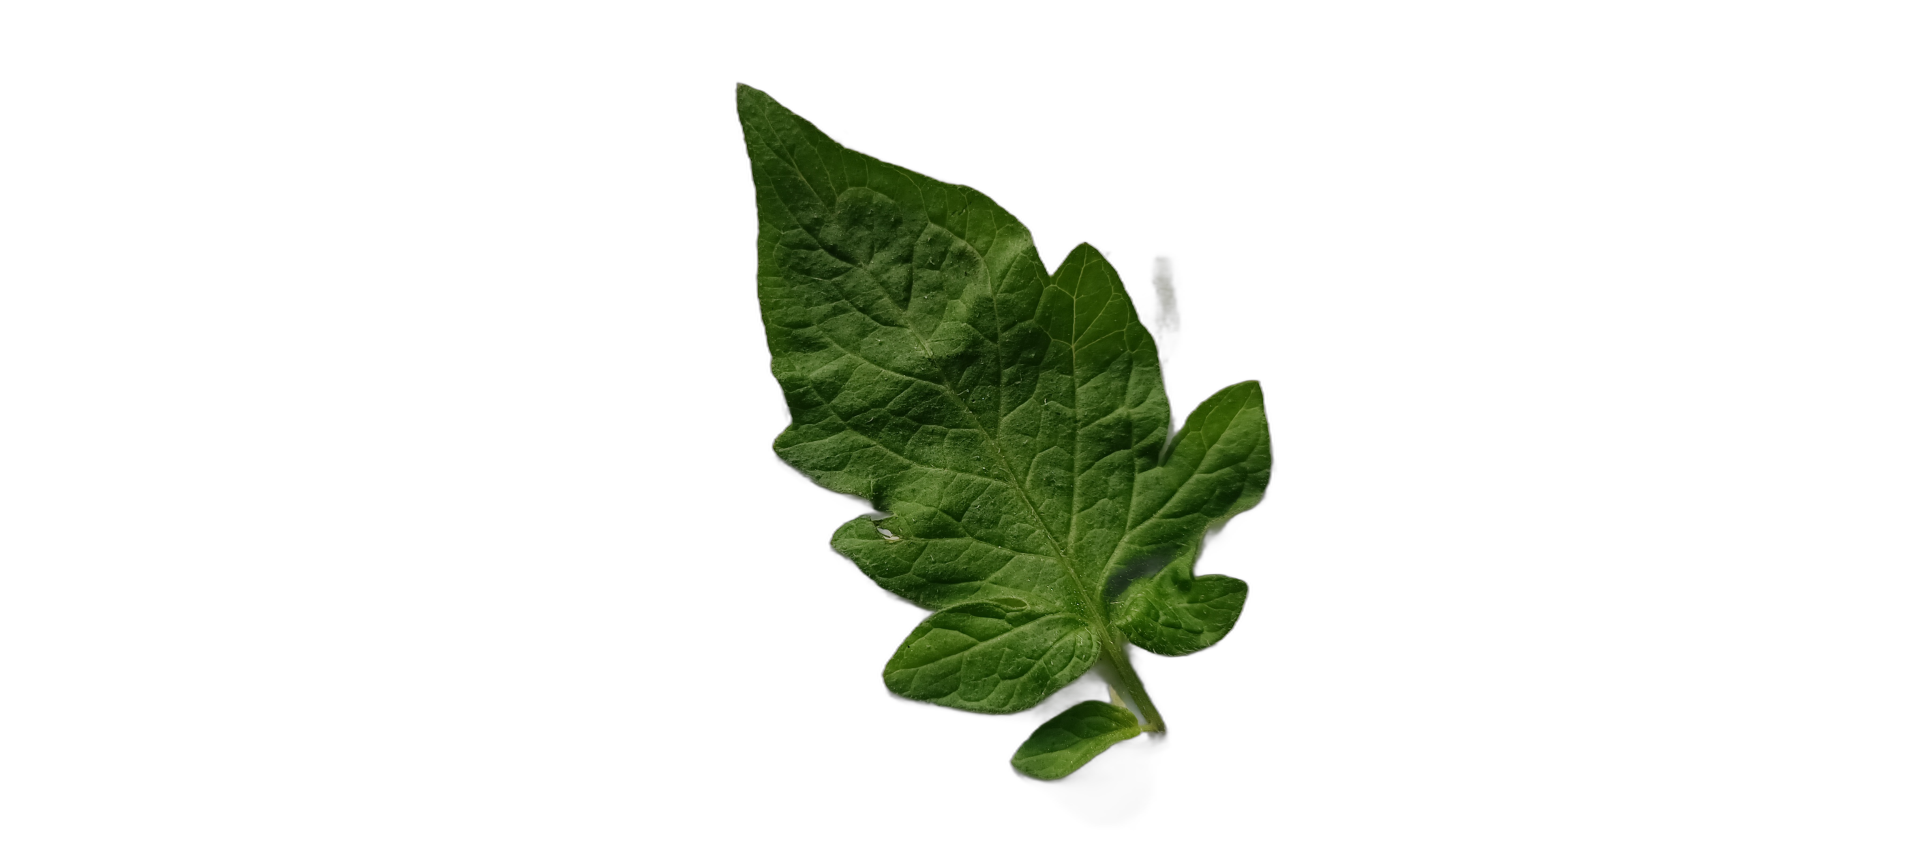
Crop: Tomato
Label: Healthy